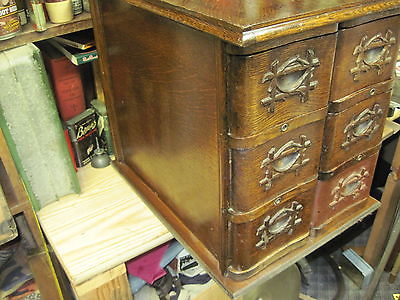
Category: cabinet